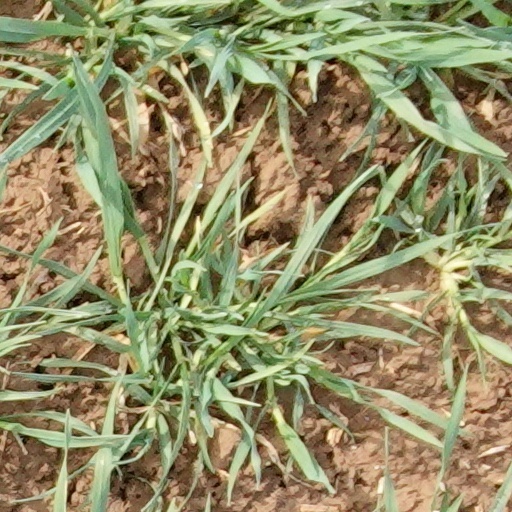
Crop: wheat